Timothy Leary

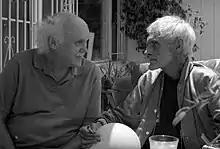
Timothy Leary reuniting with Ram Dass five days before his death

In January 1995, Leary was diagnosed with inoperable prostate cancer. He then notified Ram Dass and other old friends and began the process of directed dying, which he termed "designer dying". Leary did not reveal the condition to the press at that time, but did so after Jerry Garcia's death in August. Leary and Ram Dass reunited before Leary's death in May 1996, as seen in the documentary film "".